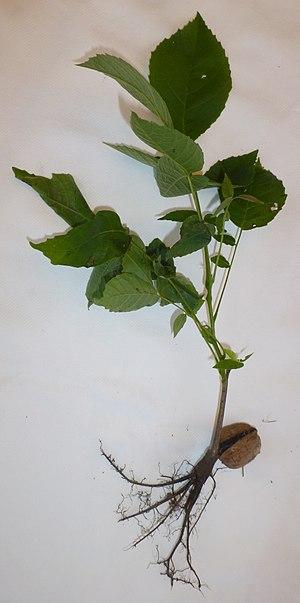
Noyer poussant de la noix.
Le noyer commun ou noyer, est un arbre assez commun, originaire d'Eurasie, cultivé pour son bois recherché en ébénisterie et ses fruits, les noix, riches en huile.